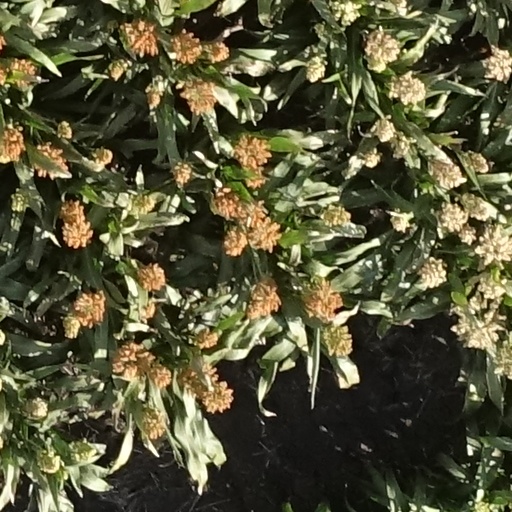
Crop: sorghum